Nikita Balieff

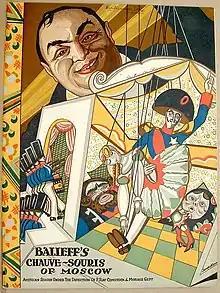
1922 program cover for first American tour of "La Chauve-Souris"

In 1922 Chauve-Souris made its first tour to the US through an arrangement with the producer Morris Gest. Balieff and his company toured from Washington, D.C. to California for 65 consecutive weeks. Between 1922 and 1929, Balieff returned to America to tour six times, appearing on Broadway in 1922, 1923, 1925, 1927, and 1929, with one final show billed as "New Chauve-Souris" in 1931. His shows consisted of songs, dances, and sketches, most of which had been originally performed in Russia.